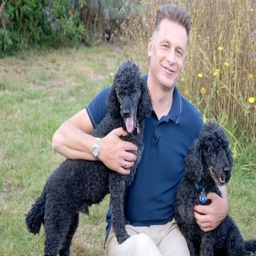
tv personality , with his poodles .